Fujiwara no Kaneie

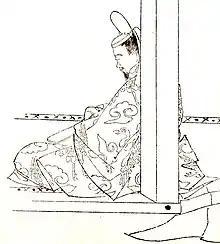
Fujiwara no Kaneie by Kikuchi Yōsai

was a Japanese statesman, courtier and politician during the Heian period. He also was known as Hōkō-in Daijin and Higashi-sanjō-dono.